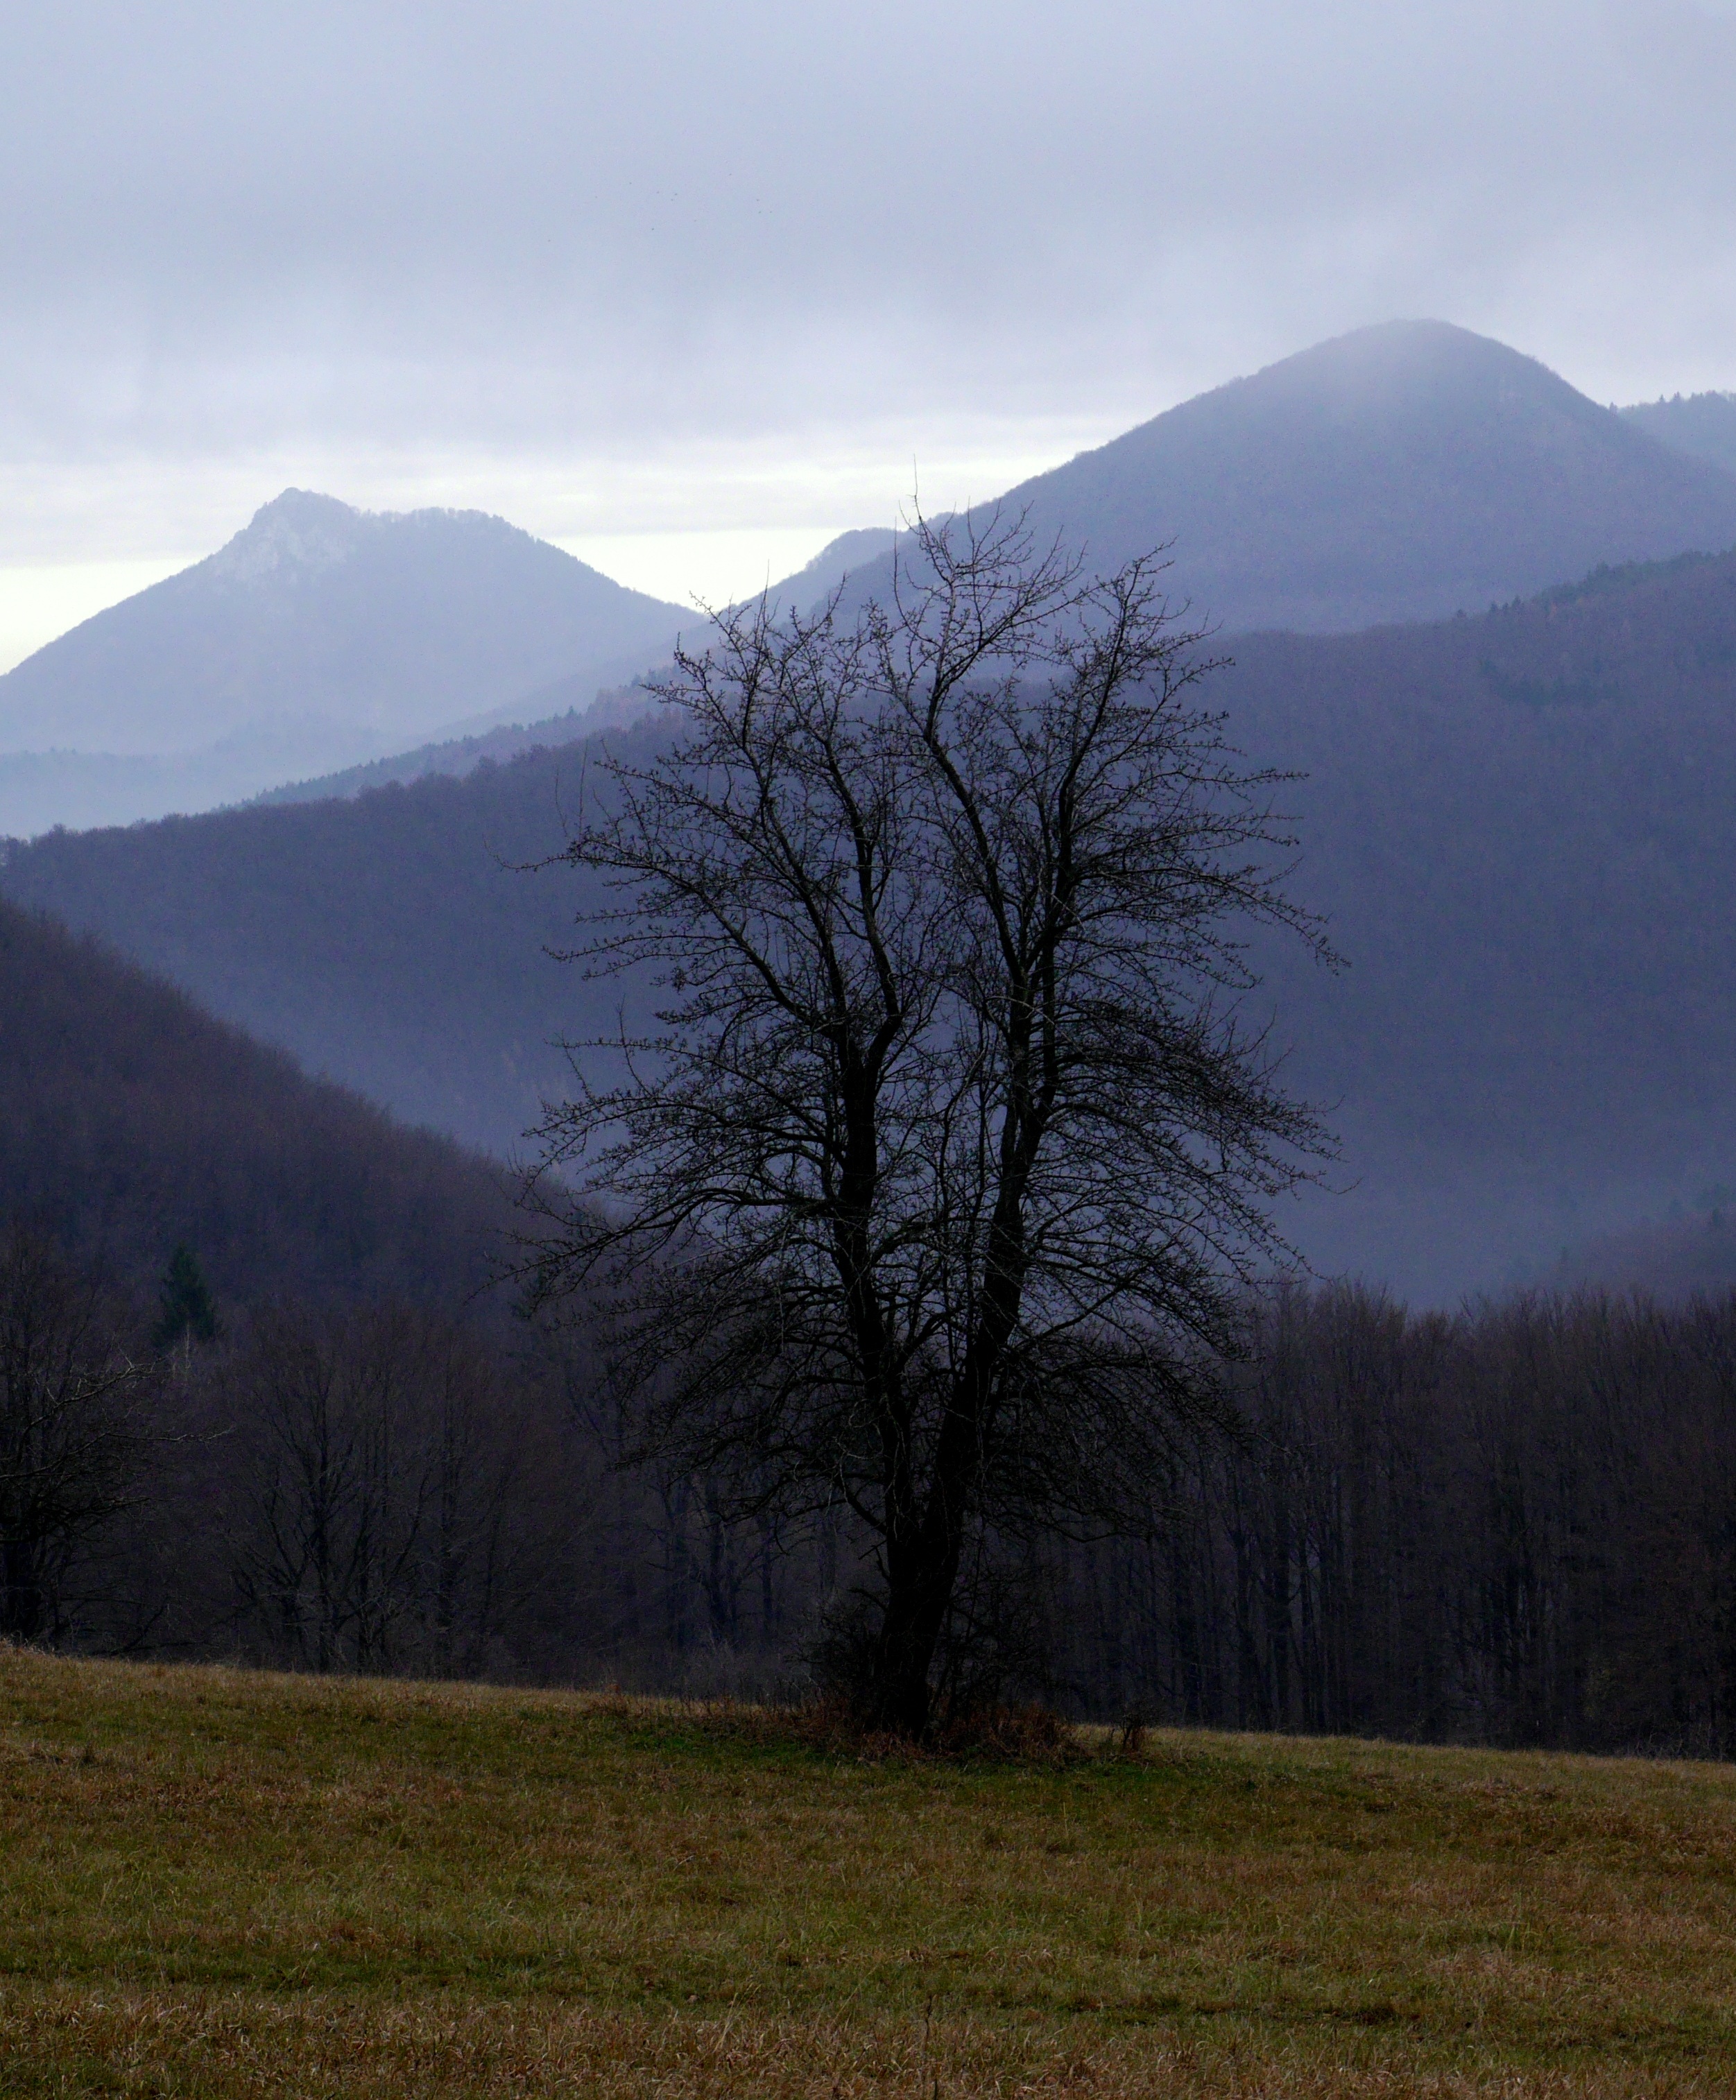
landscape, tree, nature, forest, wilderness, mountain, winter, cloud, plant, fog, mist, meadow, morning, hill, lake, dawn, valley, mountain range, weather, highland, ridge, mountains, plateau, jesen, fell, loch, slovakia, rural area, landform, v pe, geographical feature, atmospheric phenomenon, woody plant, mountainous landforms, hom lka